Question: Please indicate a possible affordance area of the jump_skateboard that can be used for standing
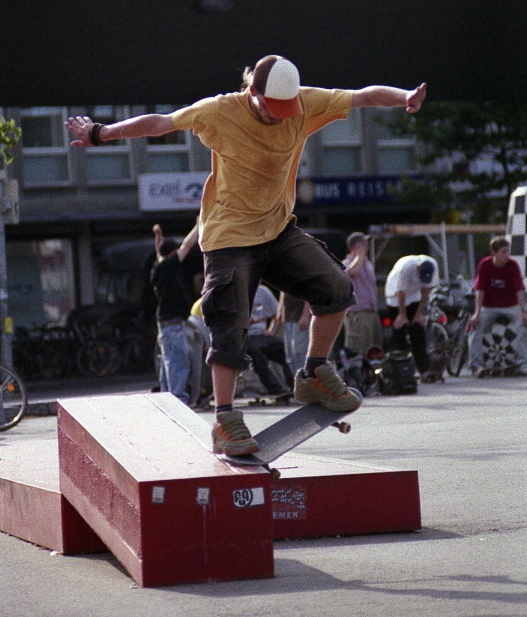
Answer: [195.5, 374.5, 375.5, 469.5]